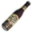
Label: bottle